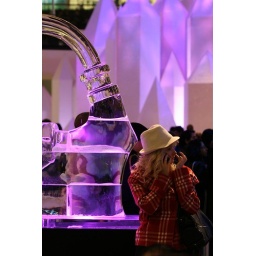
A girl chats on her phone in front of a giant ice handbag sculpture